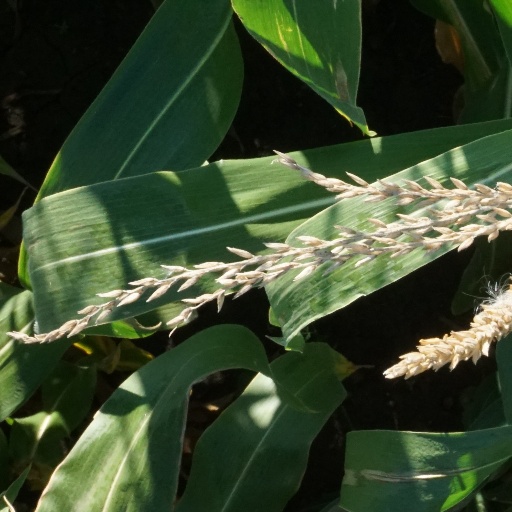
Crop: maize; corn